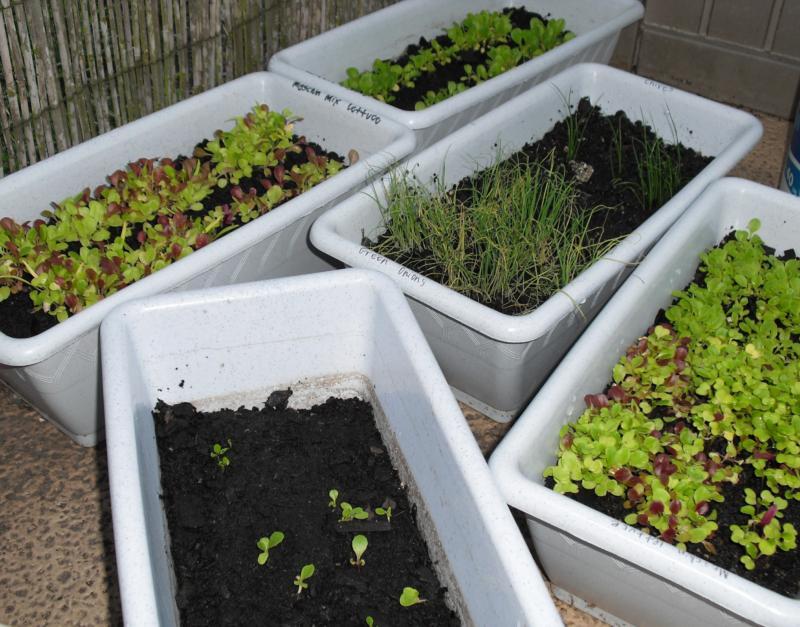
Hapa ni shambani na kuna mimea midogo midogo iliyopandwa kwa mstari.Kuna mfumo wa umwagiliaji wa maji pia unaoitwa (cs)drip irrigation(c) kwa lugha ya kimombo na unaonekana ukiwa na bomba kubwa la plastiki katikati.Na pia bomba ndogo ndogo zilizowekwa kando ya kila mistari wa mimea ili kurahisisha umwagiliaji wa maji moja kwa moja kwenye mizizi ya mimea.